Religion in Denmark

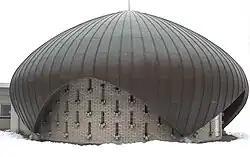
Nusrat Djahan Mosque, an Ahmadiyya mosque in Hvidovre just outside Copenhagen. Is the first purpose-built mosque in Denmark.

According to Danish researcher Brian Arly Jacobsen, Muslims living in Denmark make up ca. 256,000 people or approximately 4.4% of the population in 2020 and form the country's second largest religious community and largest minority religion. As of 2017 there were 28 recognised Muslim communities and around 185 mosques in Denmark. Ahmadis constructed the first mosque in the capital, Copenhagen. There were approximately 655 Ahmadis all over Denmark in 2006.